Cyril Théréau

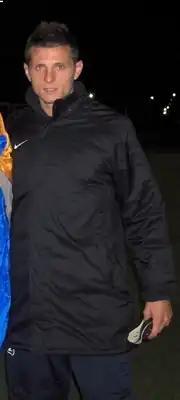
Théréau in 2007

Cyril Théréau (born 24 April 1983) is a French former professional footballer who played as a striker. He represented Orléans and Angers in France, Charleroi (two stints) and Anderlecht in Belgium, Steaua București in Romania, and Chievo, Udinese, Fiorentina and Cagliari in Italy.